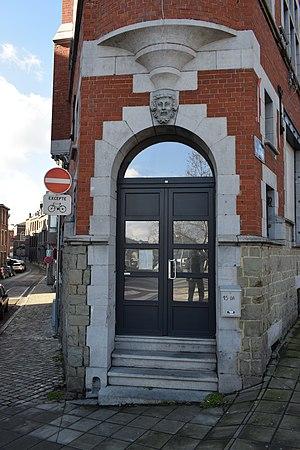
Vue de la rue de l'Académie à Liège (Belgique).
La rue de l'Académie est une rue du centre de la ville de Liège située entre le carrefour du Cadran et la rue Louis Fraigneux